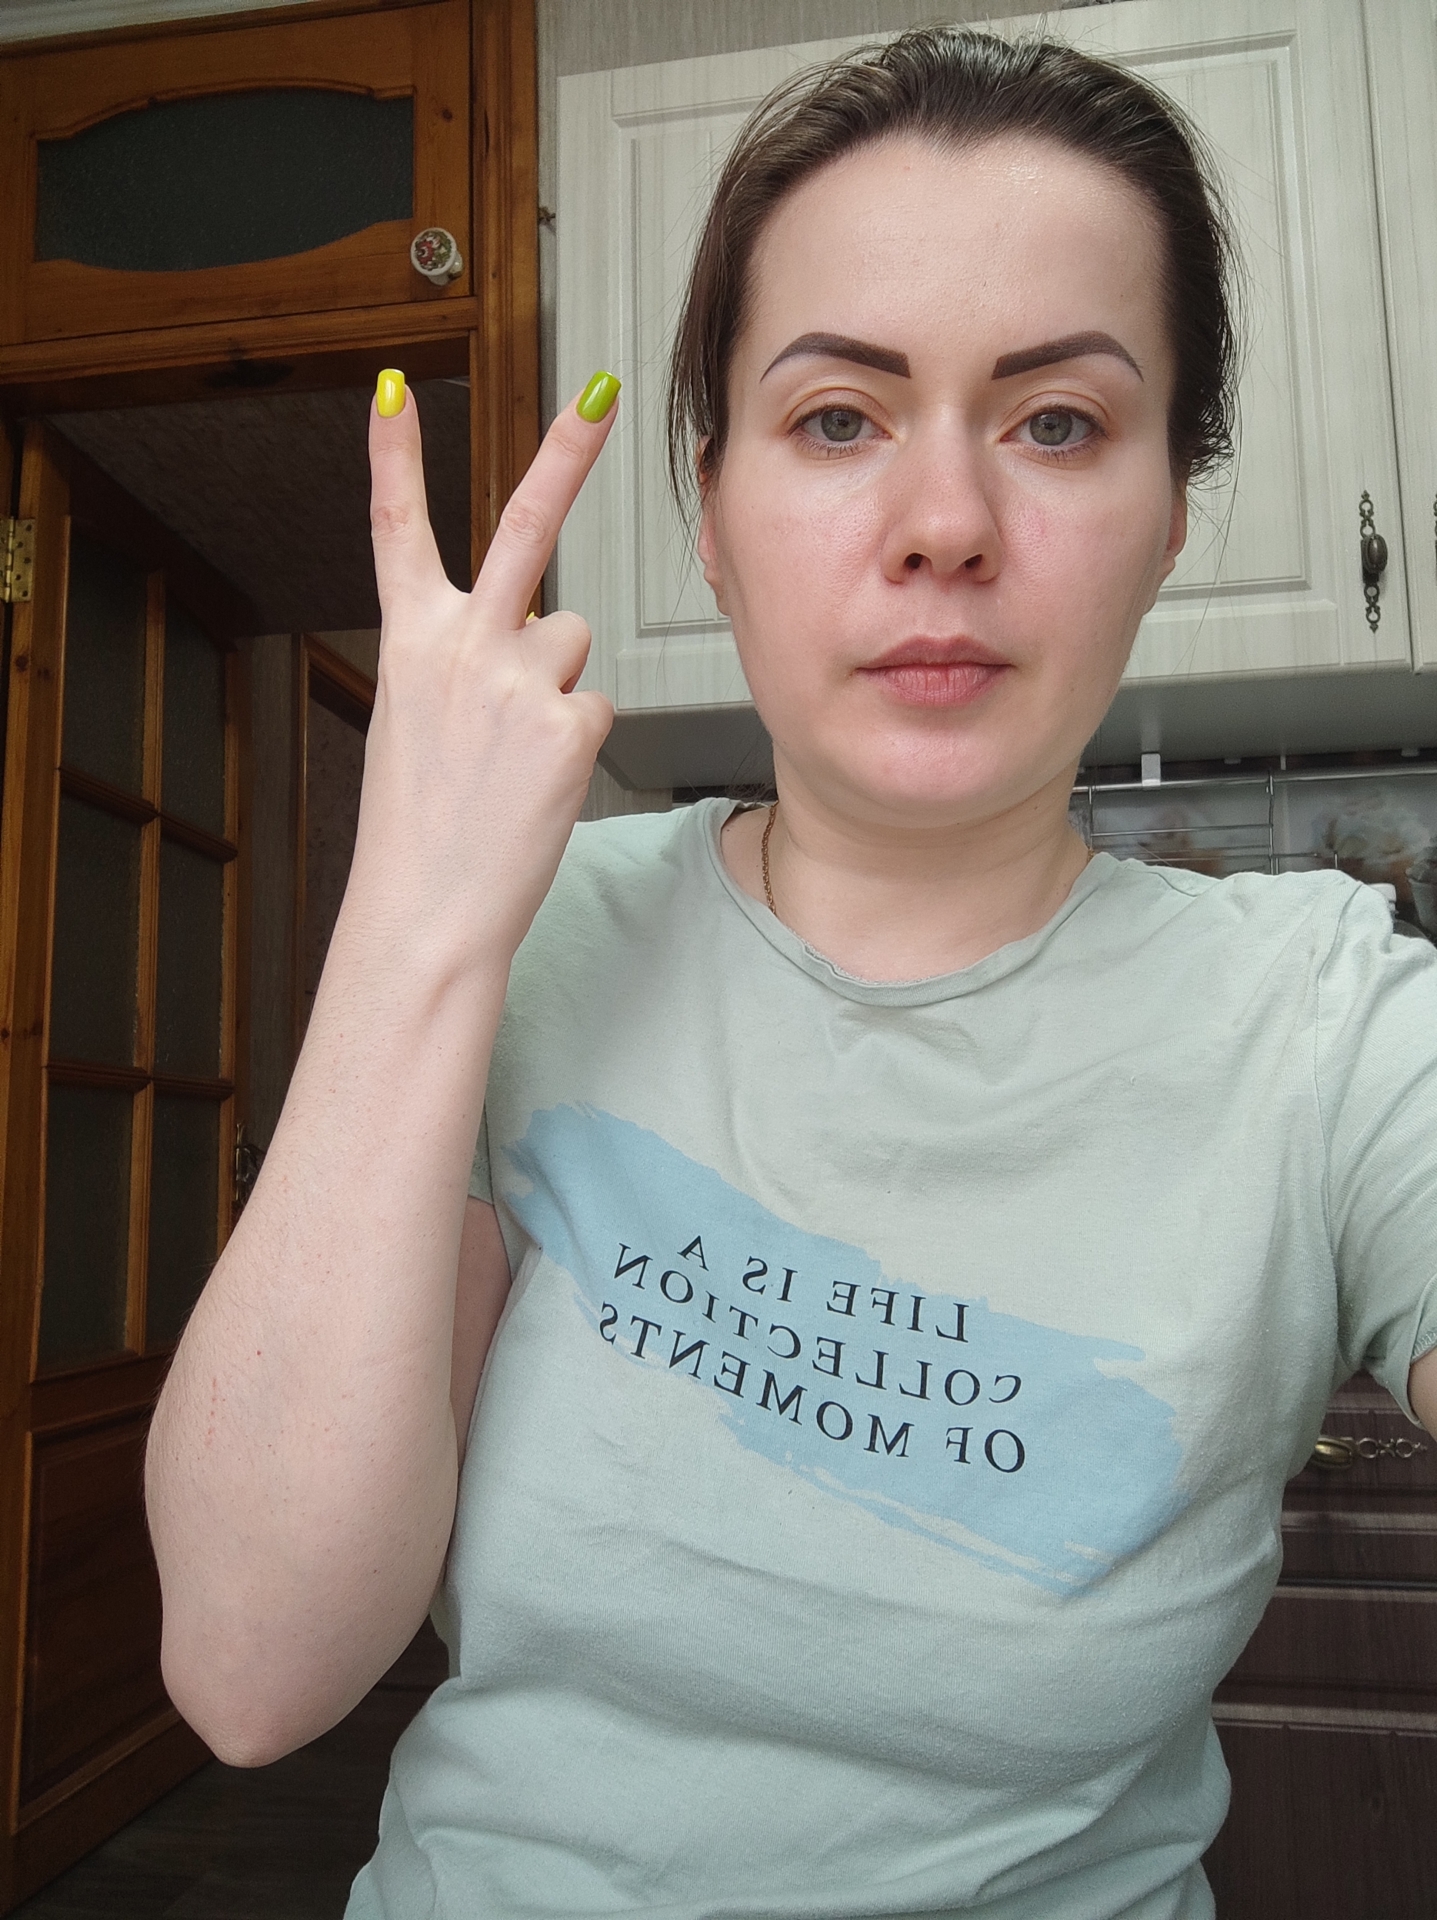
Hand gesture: peace_inverted